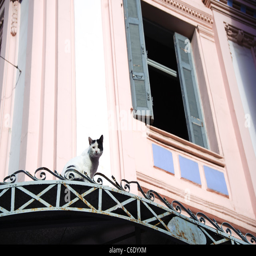
white and black cat on the ledge of an abandoned building